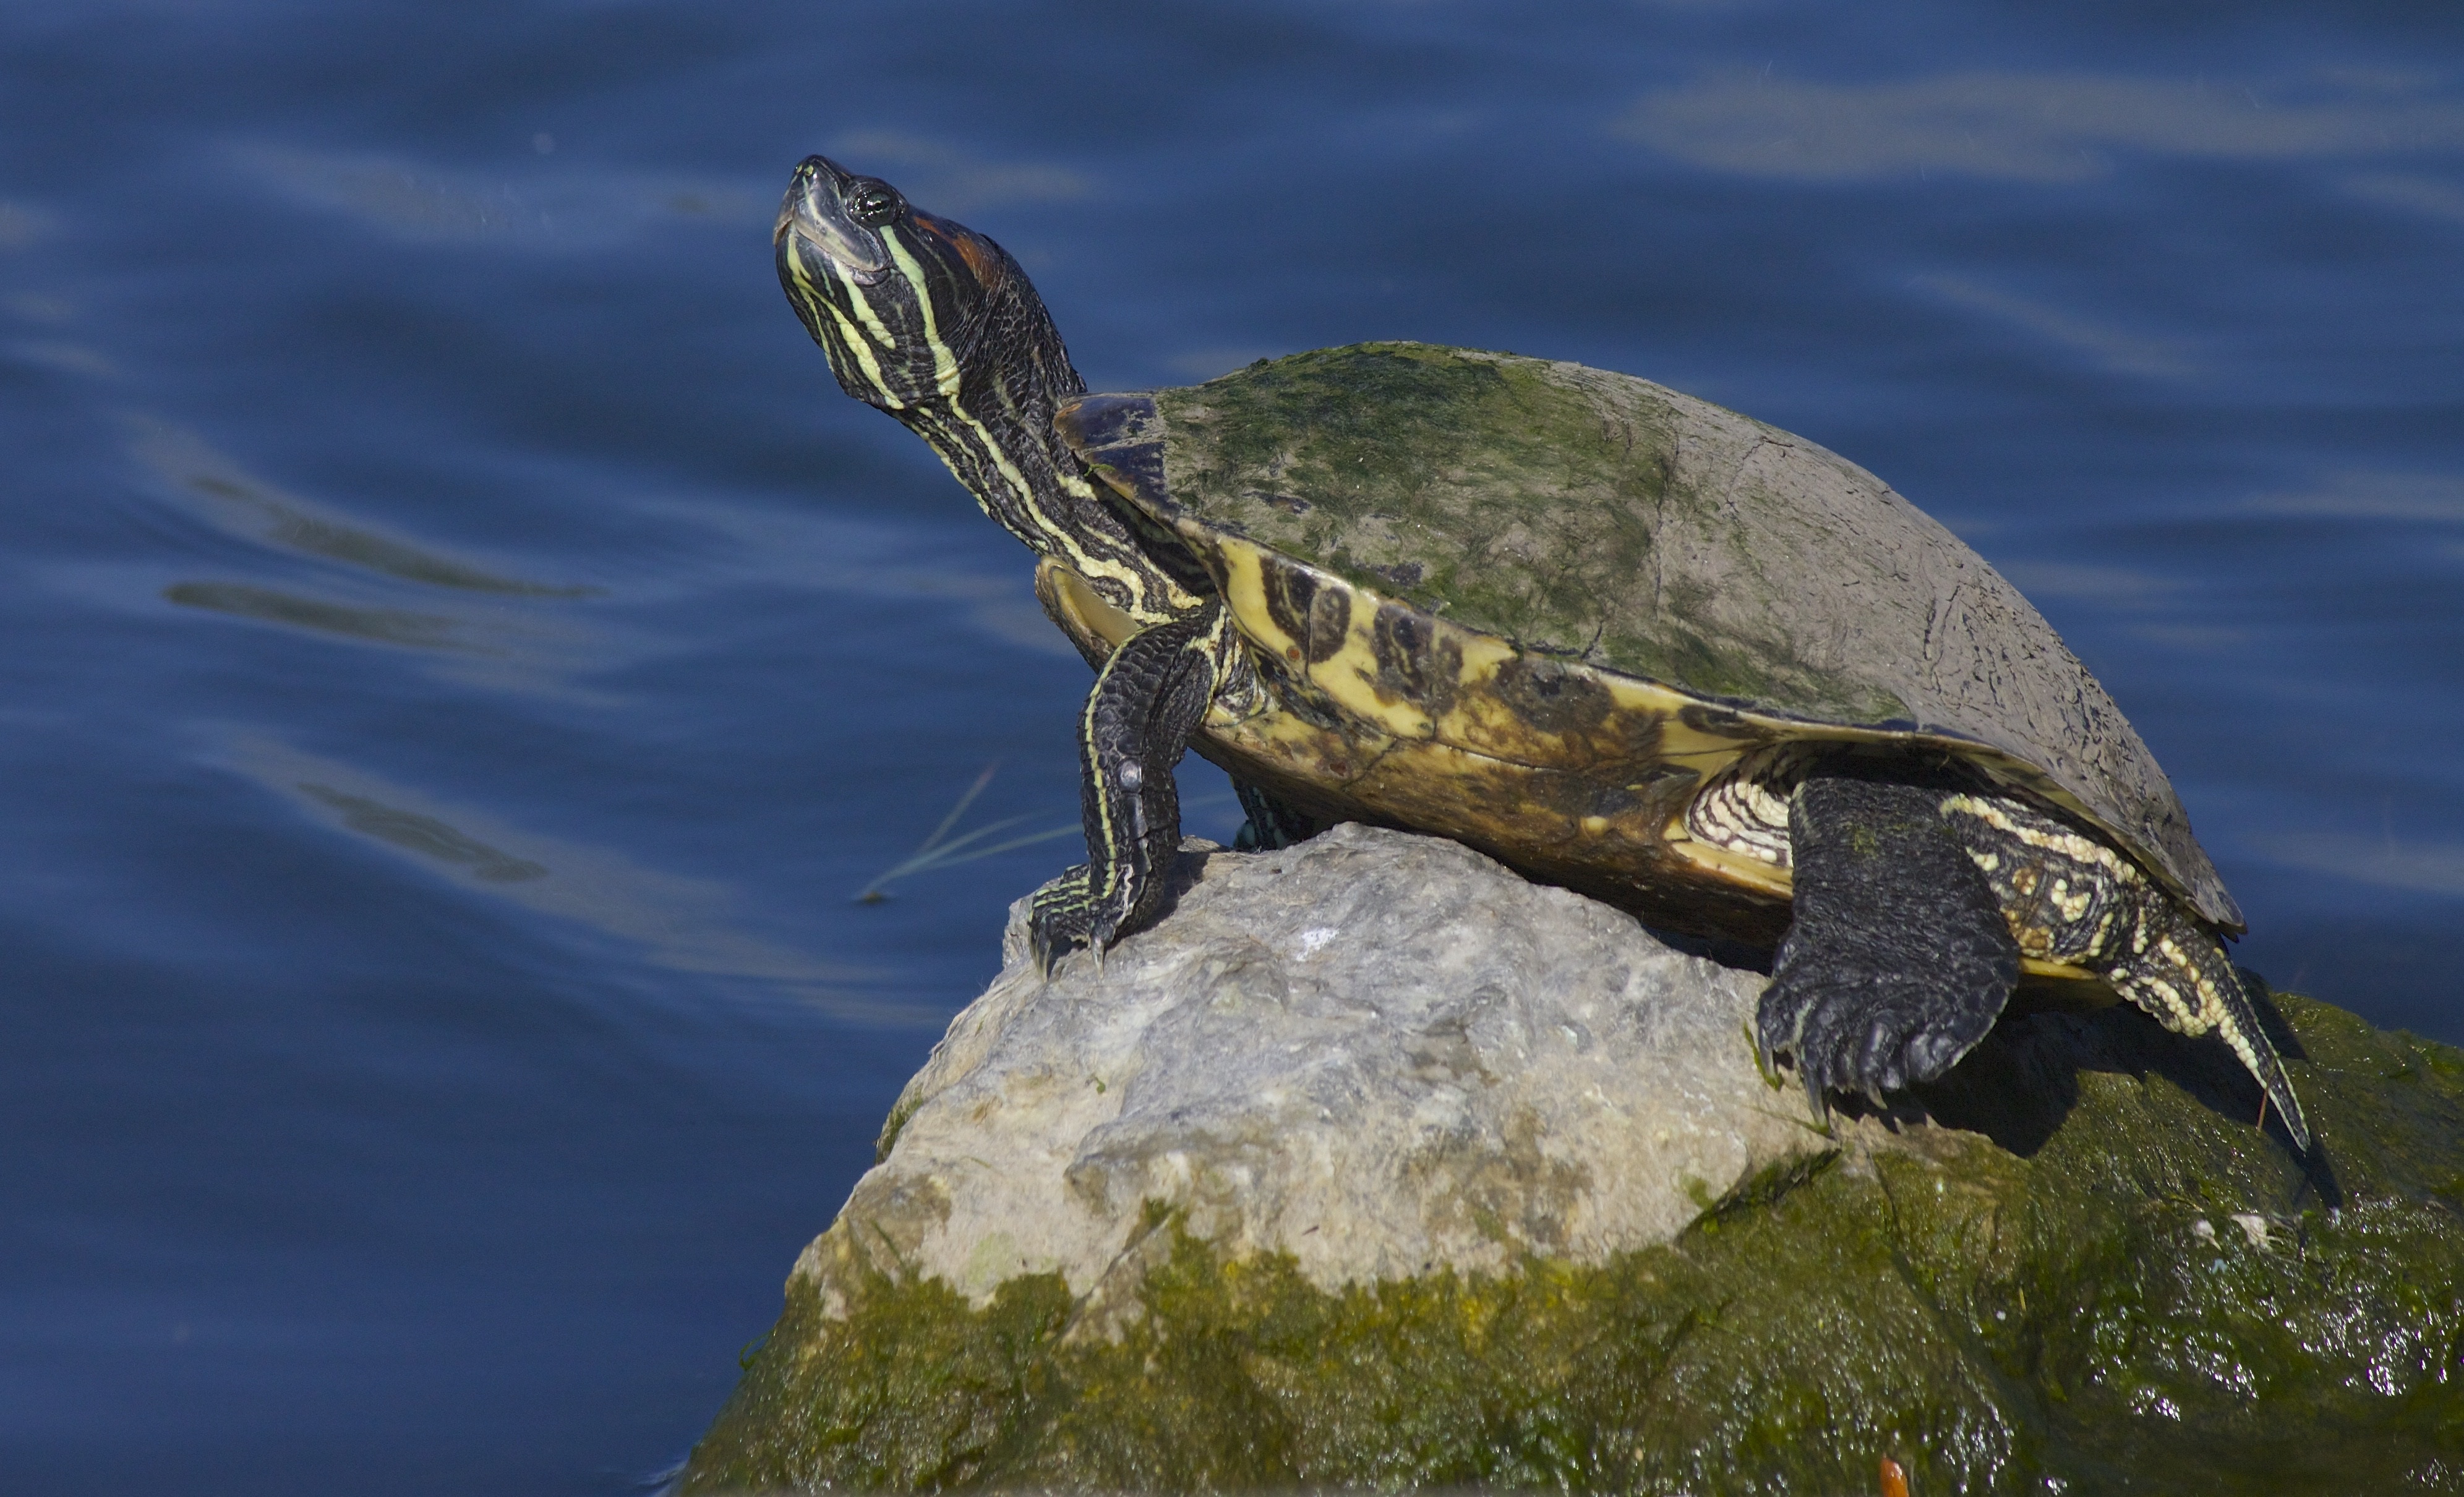
nature, lake, wildlife, turtle, sea turtle, reptile, fauna, marine, tortoise, vertebrate, sunning, loggerhead, marine biology